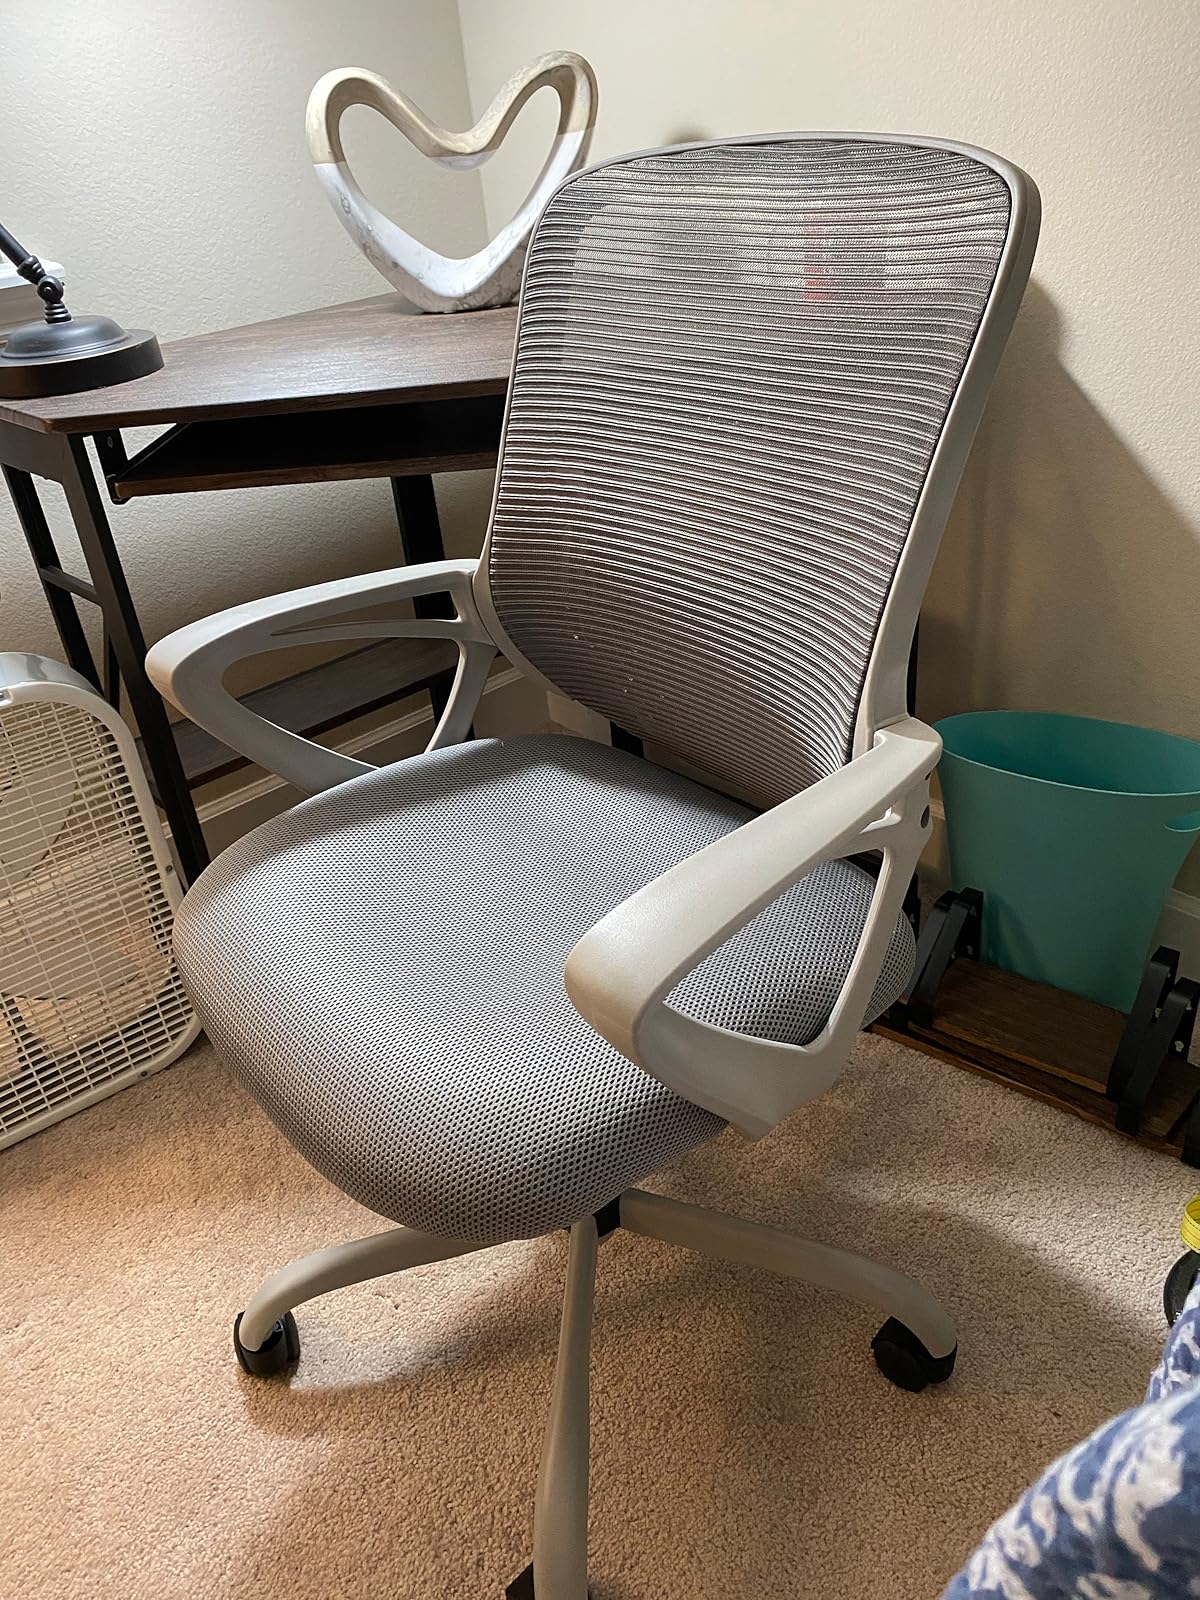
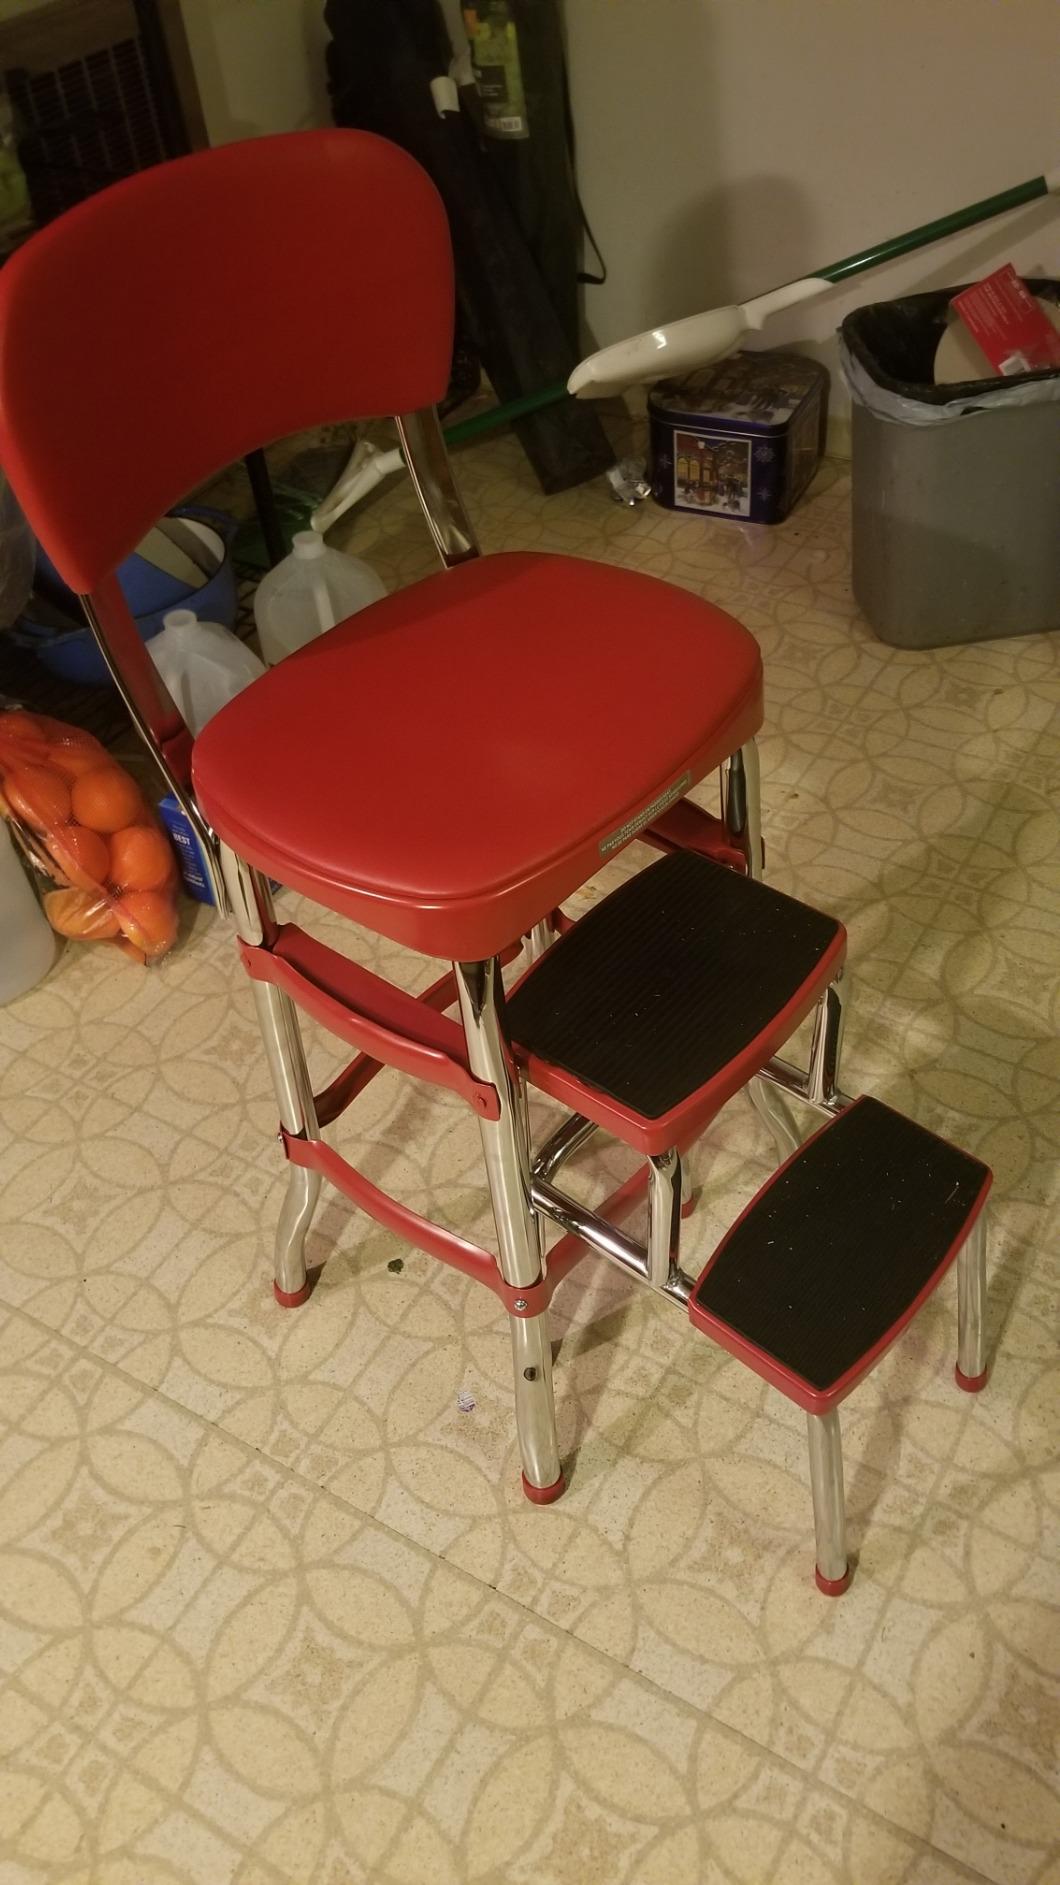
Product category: items_chair
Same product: no